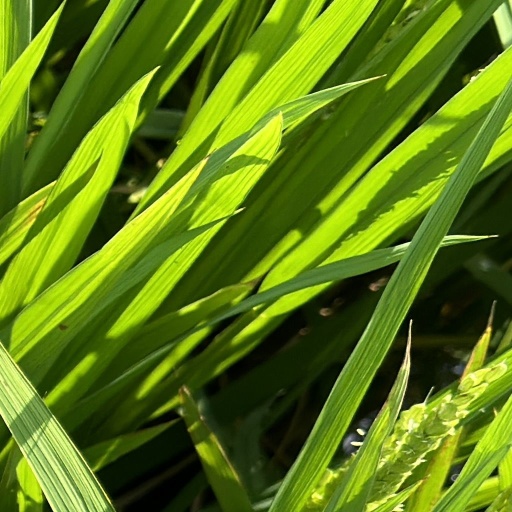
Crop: rice